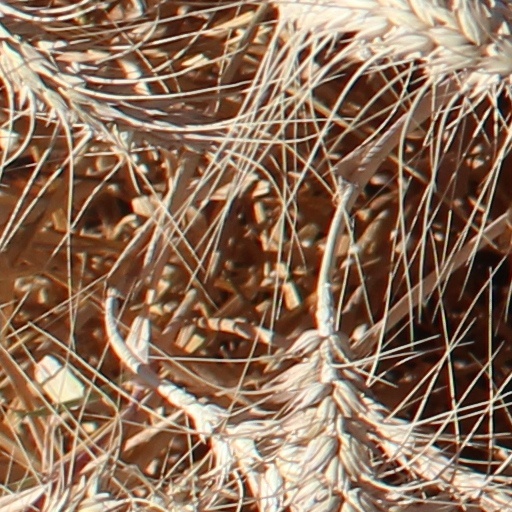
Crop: wheat